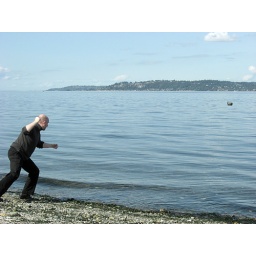
&amp;quot;Flip book&amp;quot; shots of Michael throwing a big rock in the water (8 of 11)